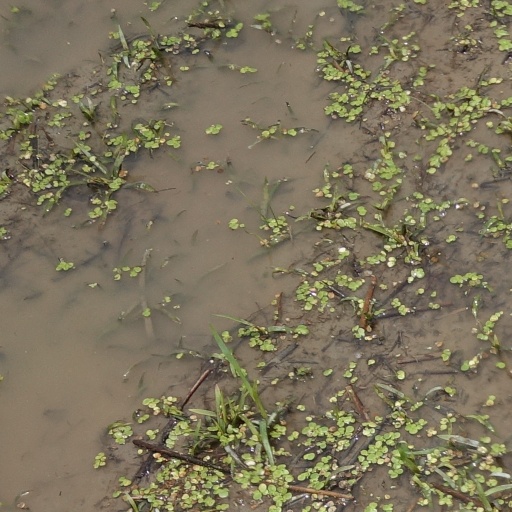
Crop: rice